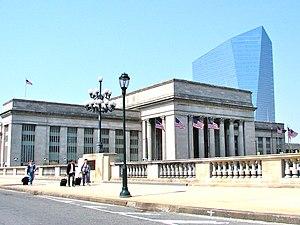
Blow Out est un thriller américain réalisé par Brian De Palma, sorti en 1981. Il raconte comment un ingénieur du son, témoin d'un accident qui a coûté la vie à un candidat à l'élection présidentielle, cherche à prouver qu'il s'agit en fait d'un assassinat au moyen de l'enregistrement sonore qu'il a fait de l'accident.
Brian De Palma [ˈbraɪən də ˈpɑlmə] est un réalisateur, producteur de cinéma et scénariste américain, né le 11 septembre 1940 à Newark.